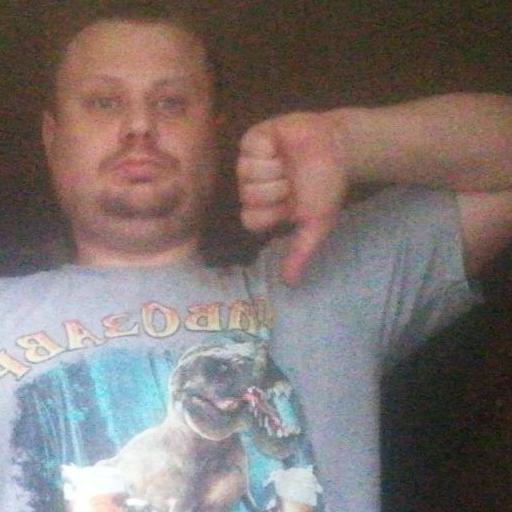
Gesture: dislike